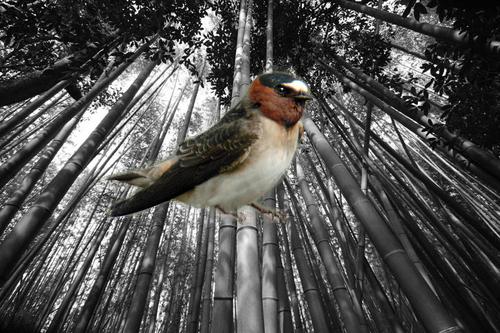
Bird species: Cliff_Swallow
Bird type: landbird
Background: land